W. Somerset Maugham

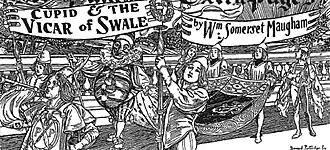
Mediaeval scene, with a figure in armour carrying a banner reading "Cupid and the Vicar of Swale by Wm Somerset Maugham"

For many readers and critics, the best of Maugham is in his short stories. Raphael writes that Maugham became widely regarded as the supreme English exponent of the form – "both the magazine squib and the more elaborate conte". Most were first published in weekly or monthly magazines and later collected in book form. The first volume, "Orientations", came out in 1898 and his last, "Creatures of Circumstance", in 1947, with seven others between the two. Maugham's British and American publishers issued and reissued various, sometimes overlapping, permutations during his lifetime and subsequently.